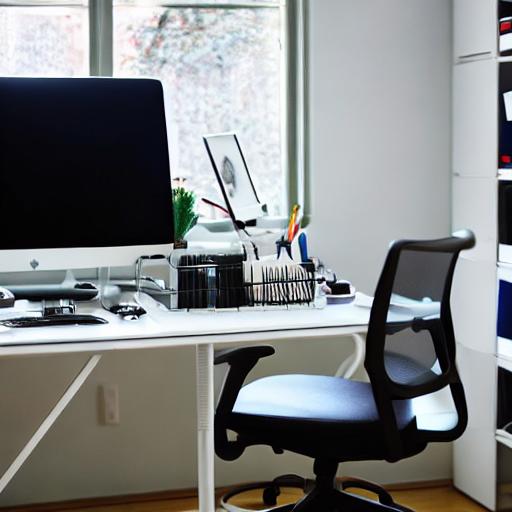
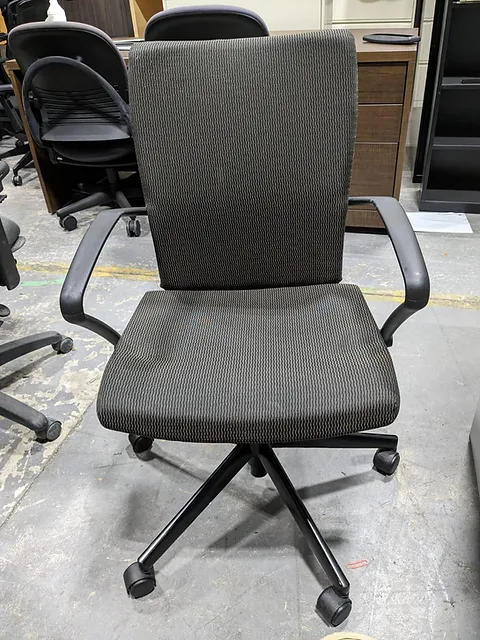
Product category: items_chair
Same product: no